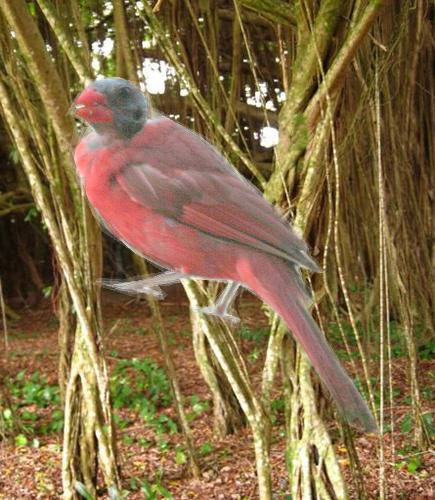
Bird species: Cardinal
Bird type: landbird
Background: land